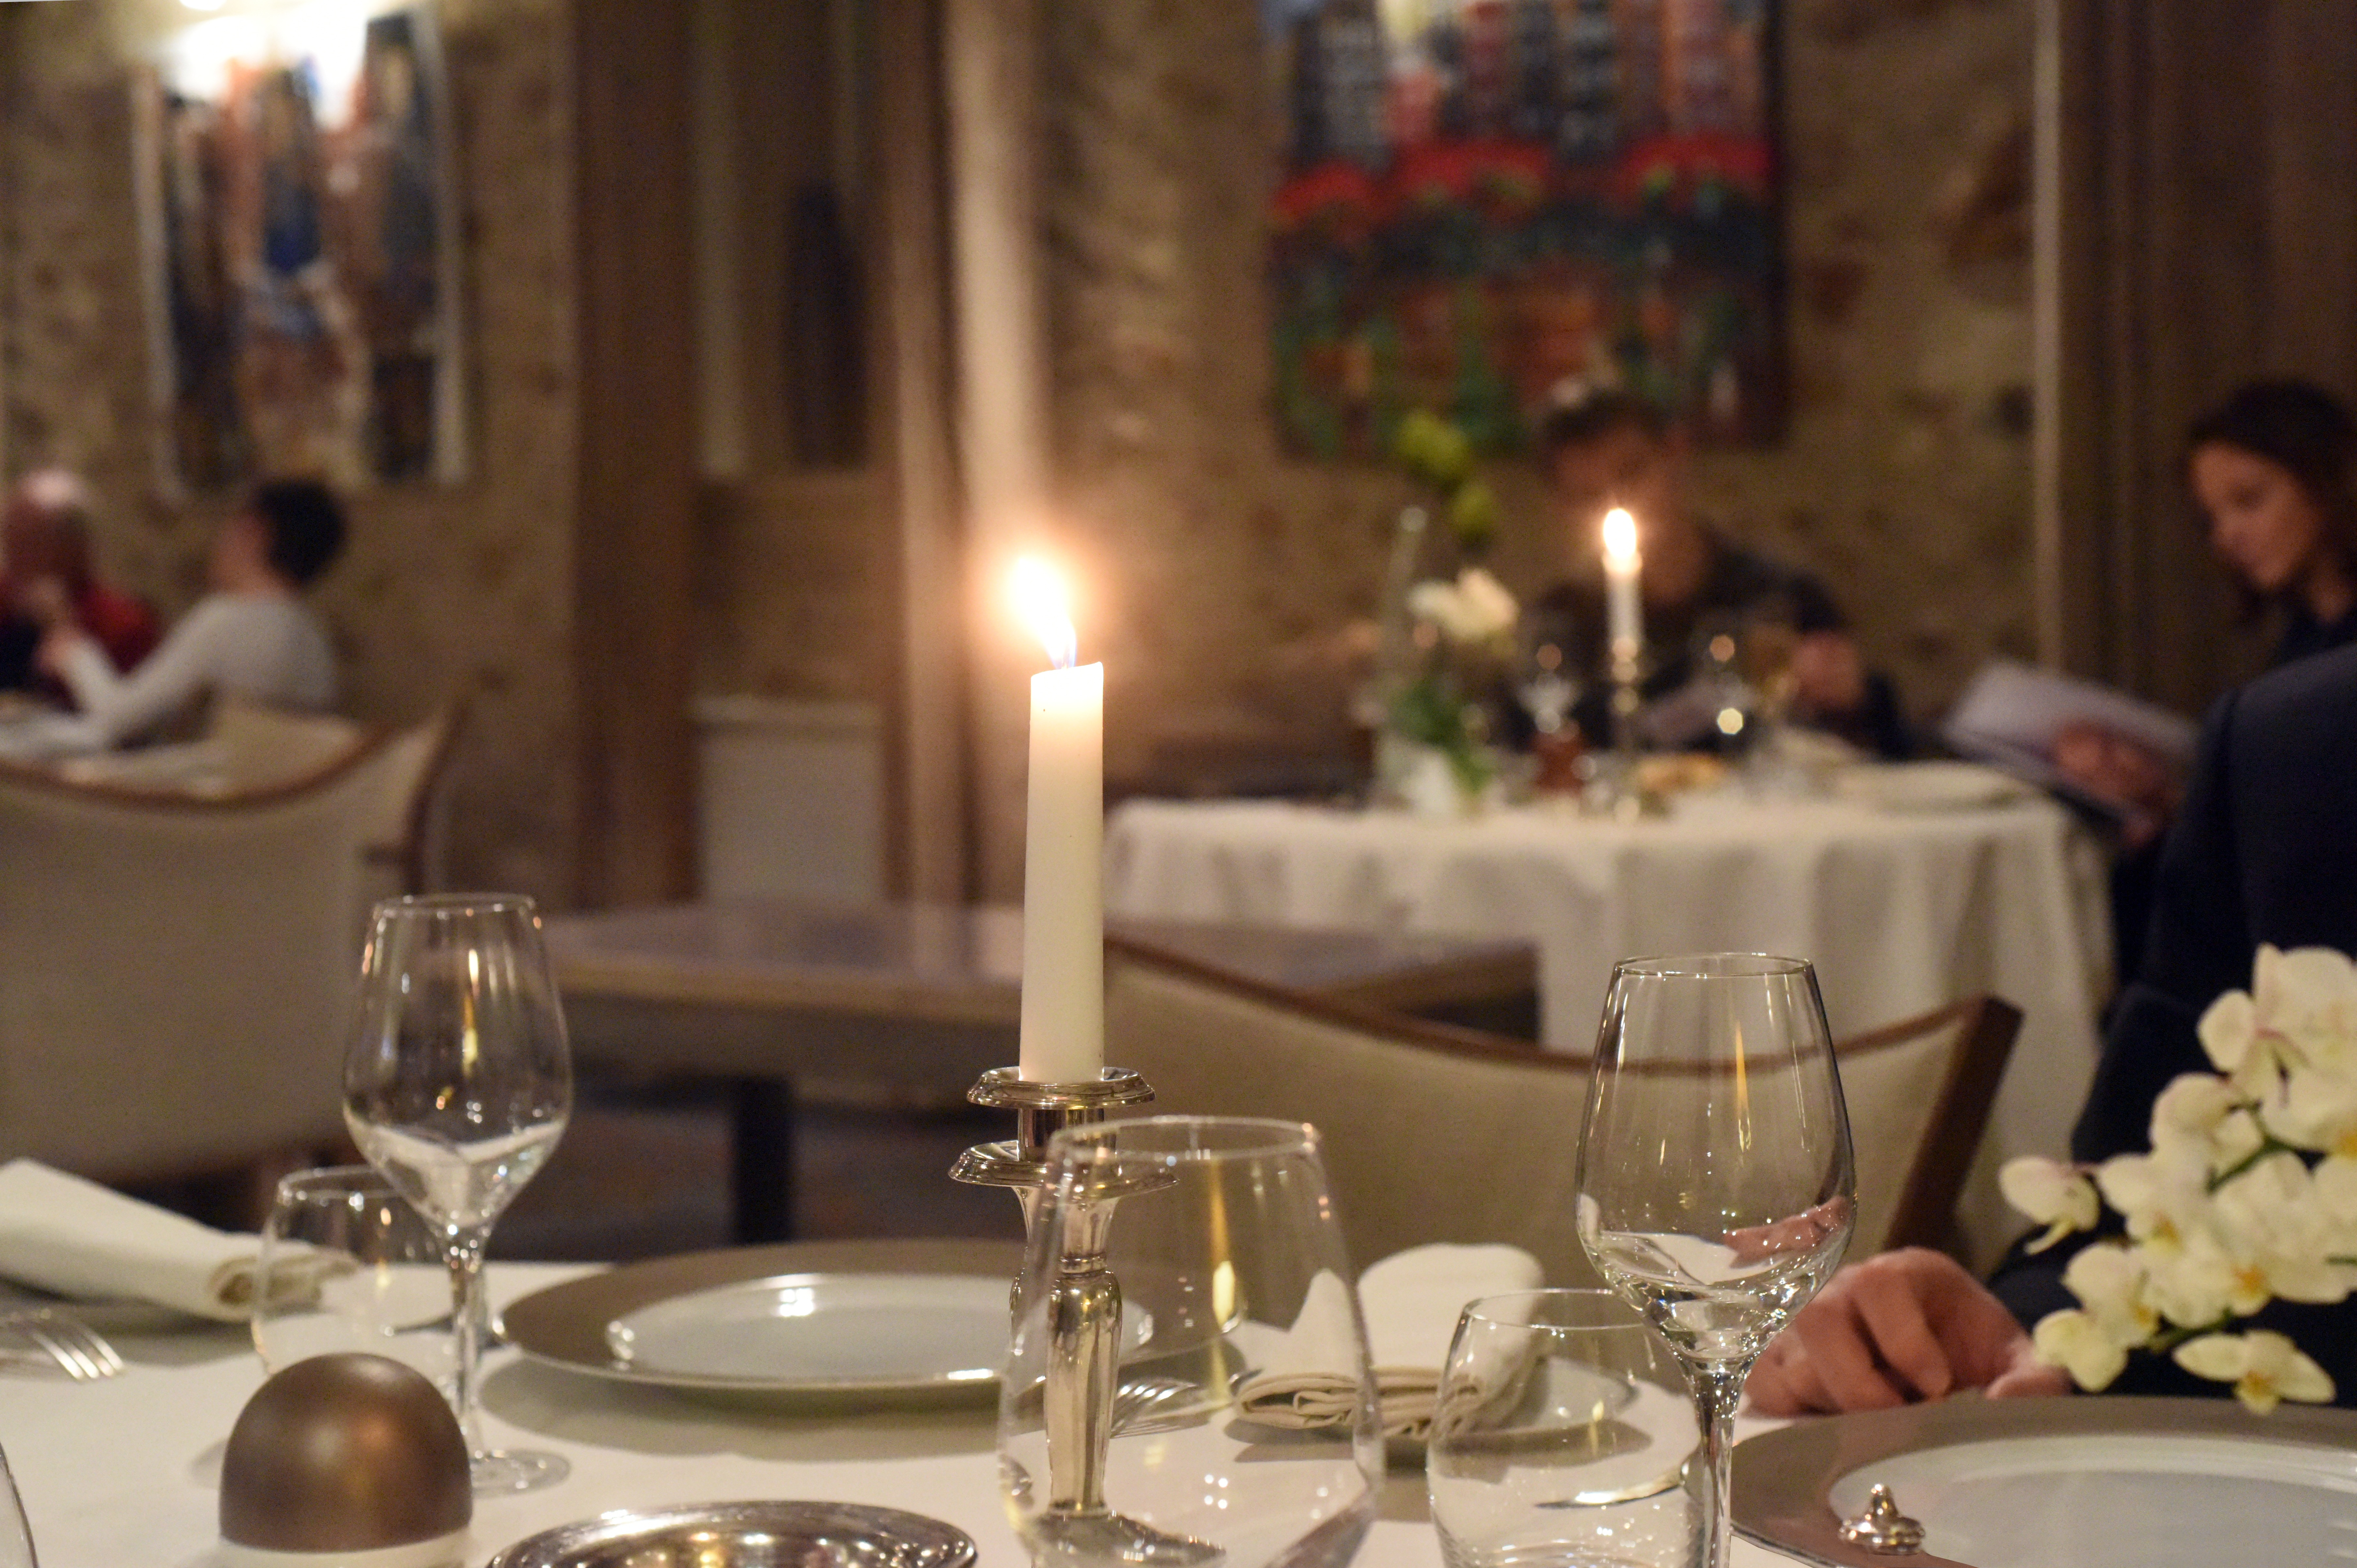
table, light, restaurant, meal, candle, lunch, ceremony, dinner, elegant, banquet, brunch, wedding reception, centrepiece, rehearsal dinner